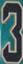
Number: 3